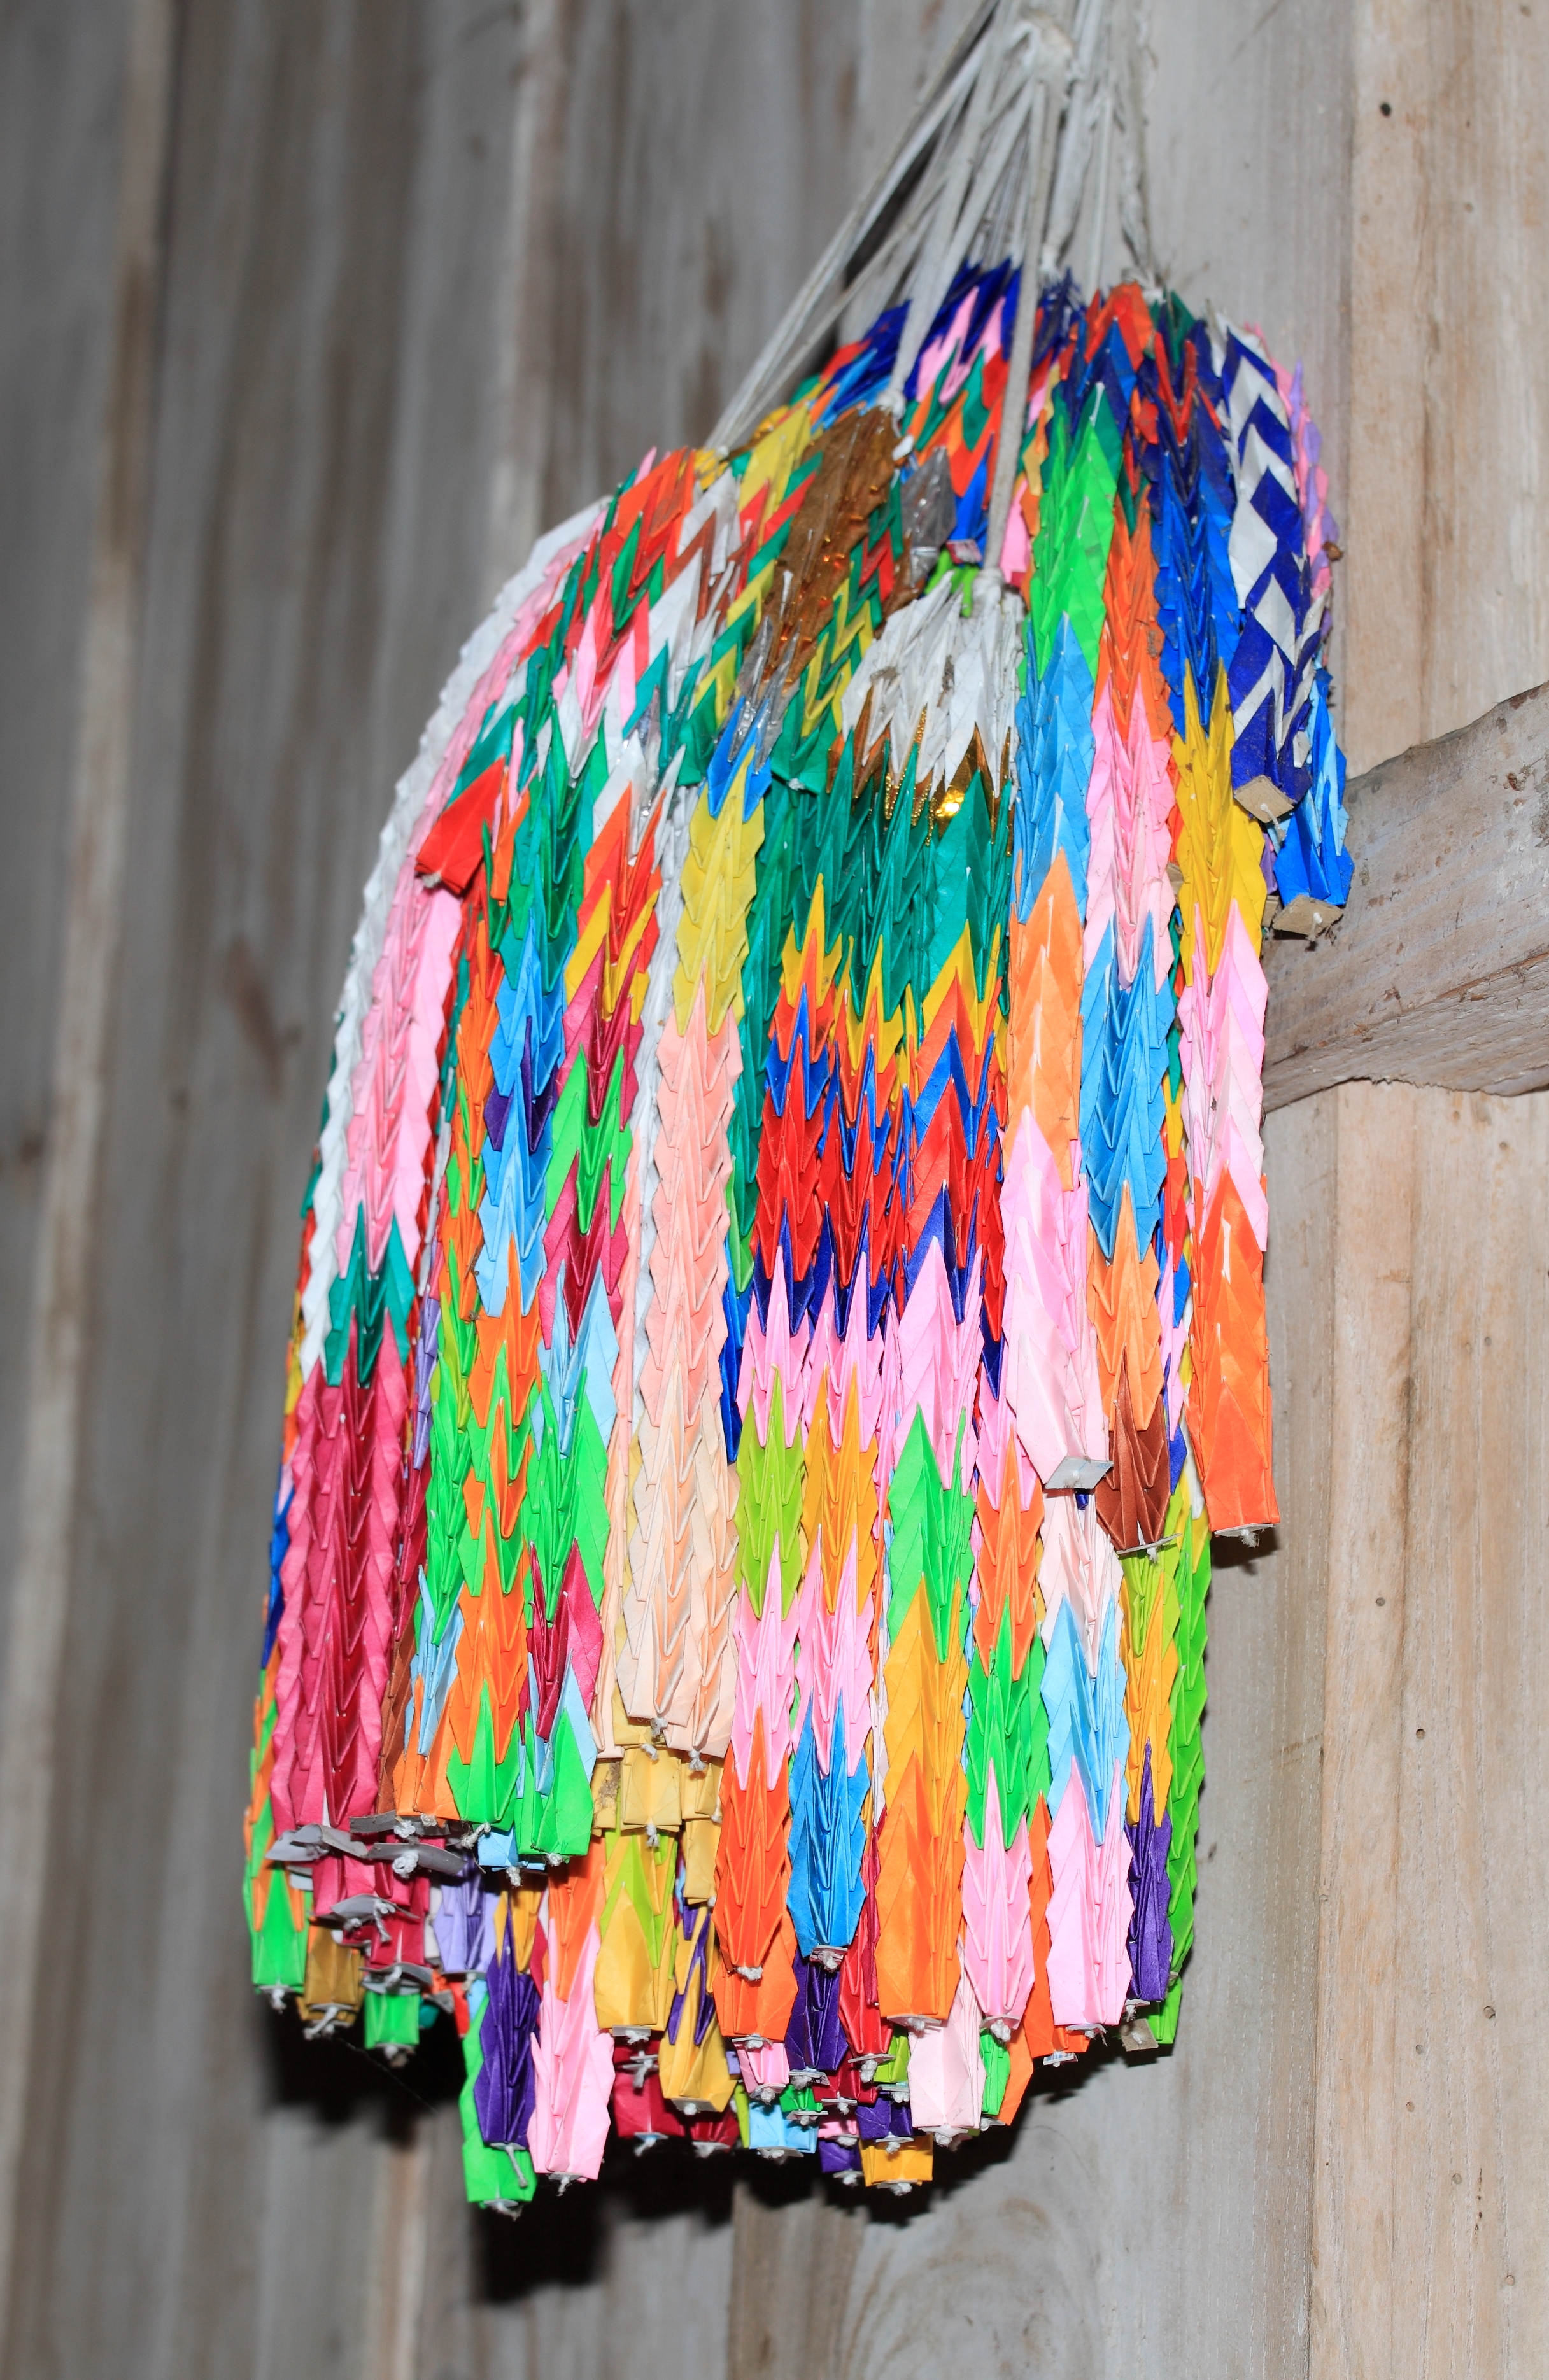
pattern, high, color, clothing, material, textile, art, dress, temple, tochigi, 5d, hires, markii, hi, res, resolution, mashikomachi, hagagun, saimyouji, thousandpapercranes, fashion accessory